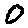
Label: 0